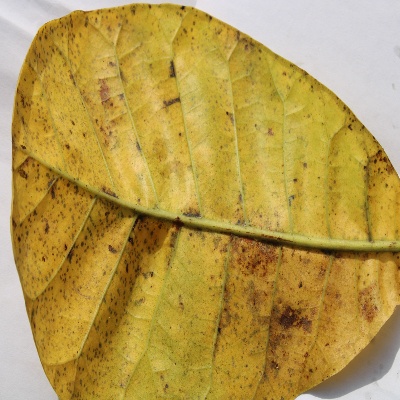
Crop: Cashew
Condition: anthracnose